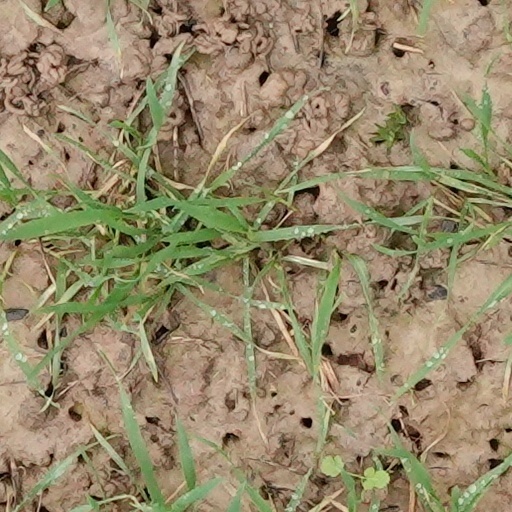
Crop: wheat